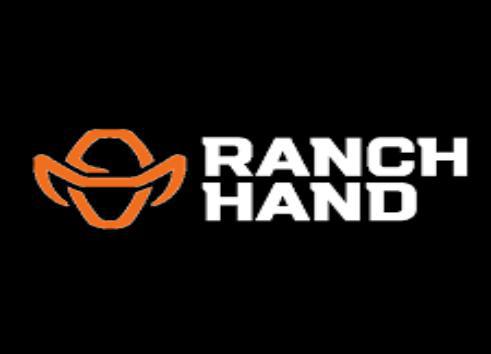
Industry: Transportation